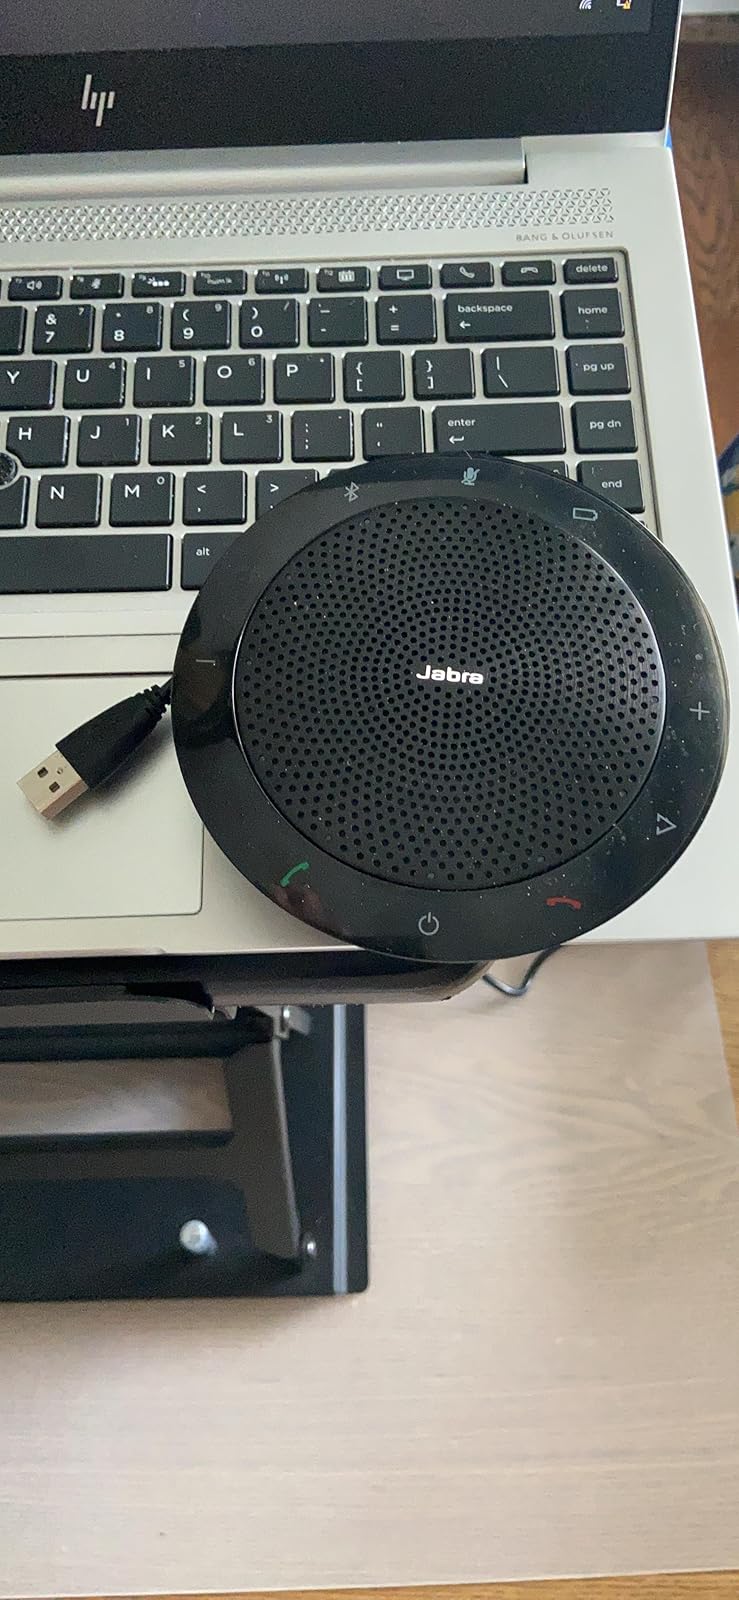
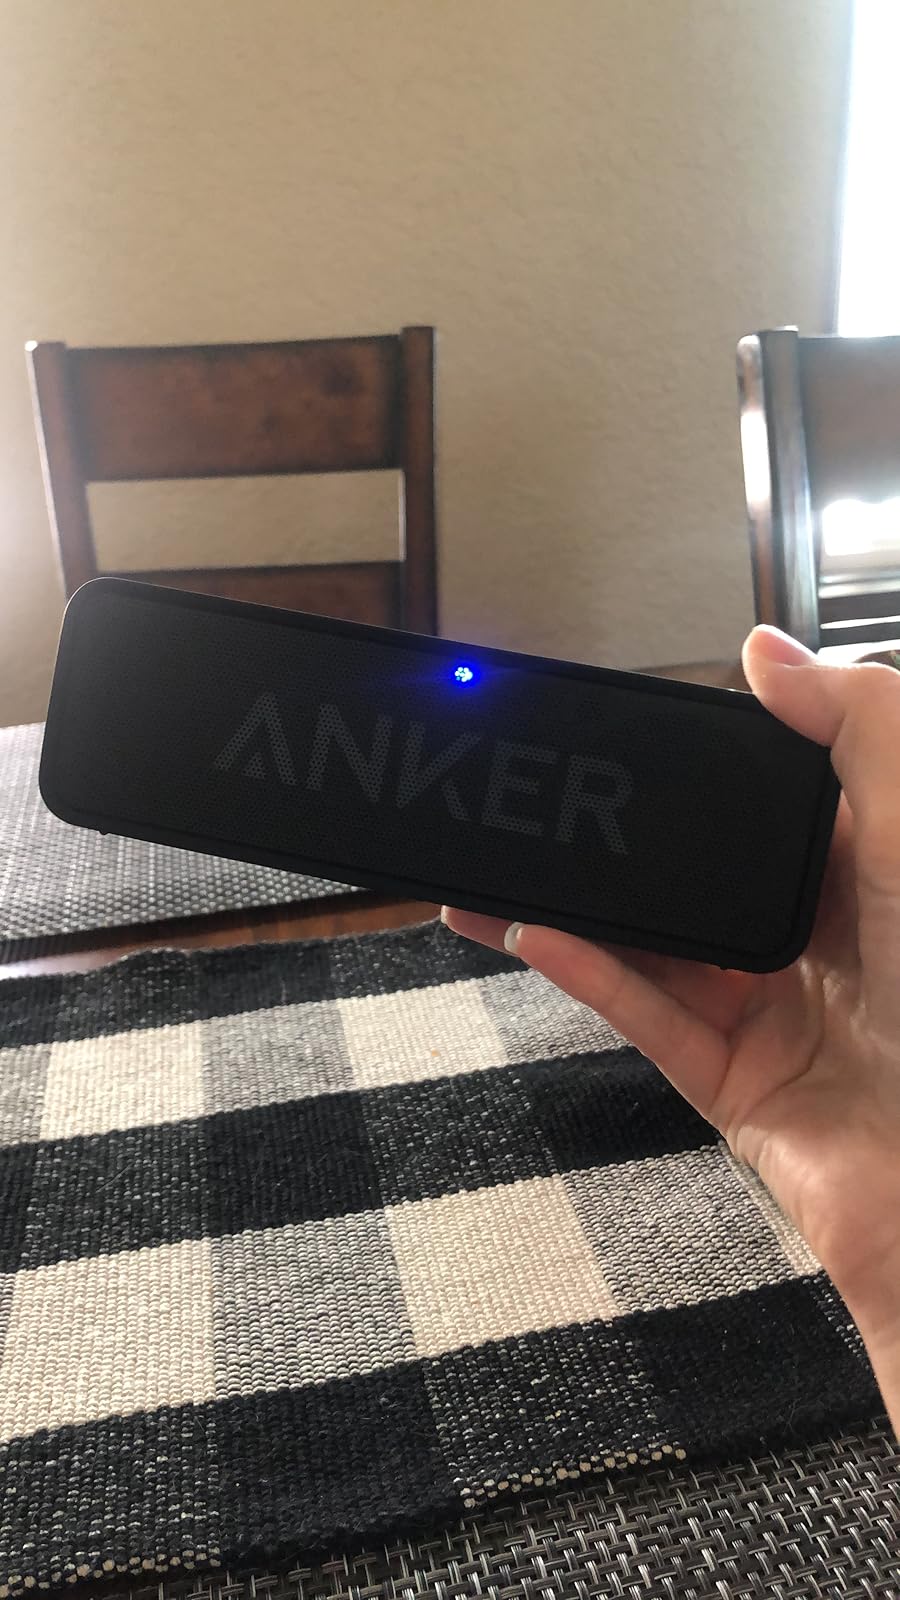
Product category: speaker
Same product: no